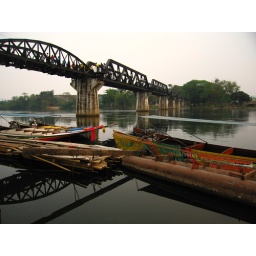
bridge over the river kwae